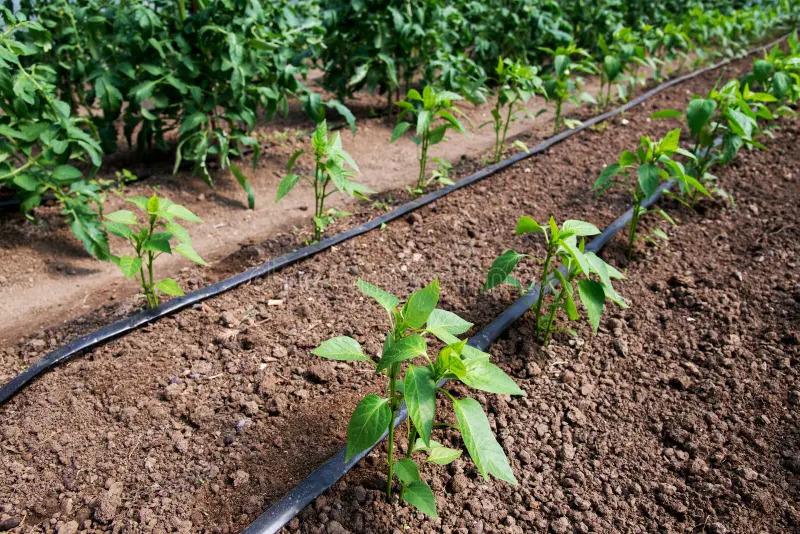
Mazao yamepandwa kwa mpangilio mzuri shambani, yakiwa yamestawi vizuri, huku mipira ya umwagiliaji ikitandazwa kati ya mistari ya mazao, kwa ajili ya kuipatia maji kwa ufanisi.